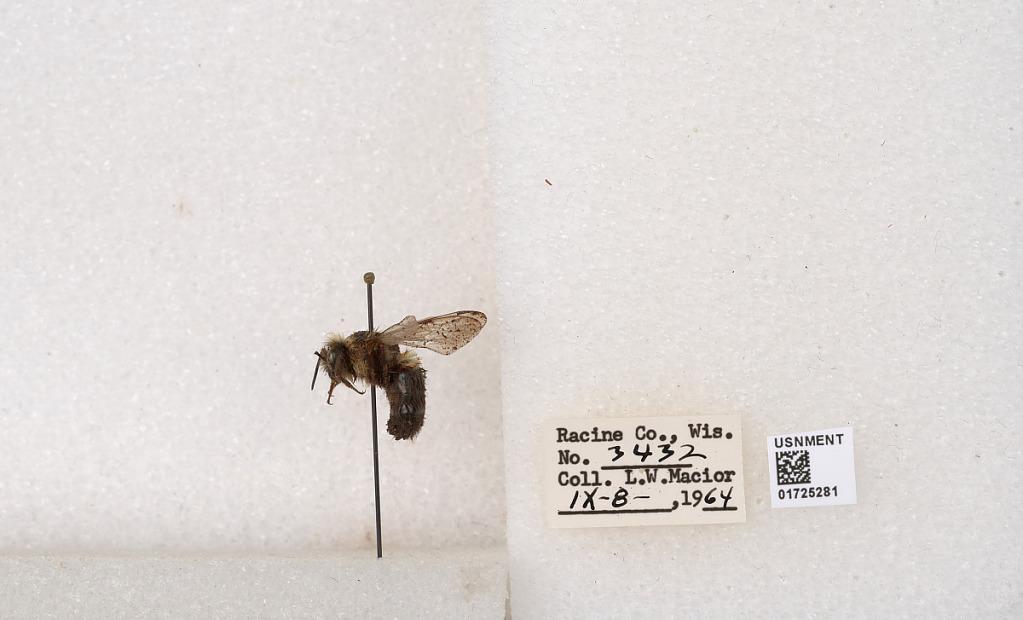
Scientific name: Bombus impatiens Cresson
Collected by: L. Macior
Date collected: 1964-9-8
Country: United States
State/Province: Wisconsin
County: Racine
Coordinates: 42.7299, -87.8123